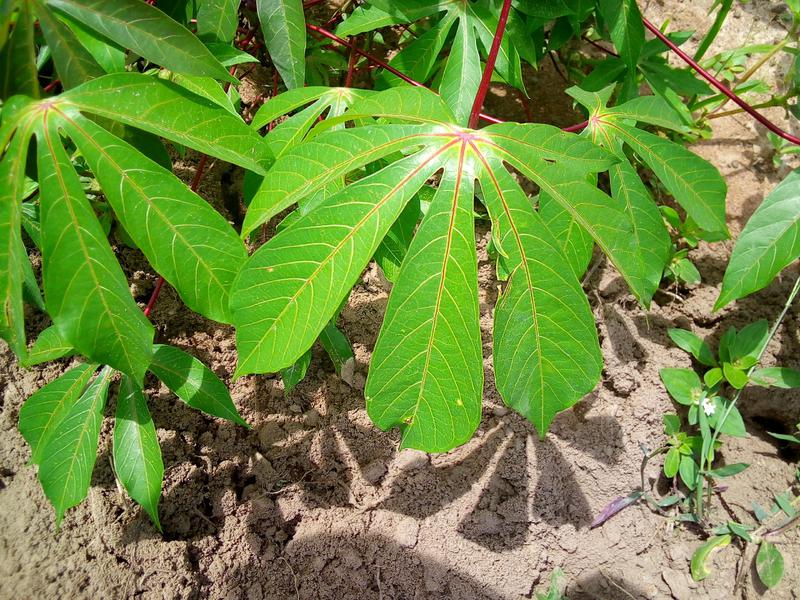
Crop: cassava
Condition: healthy